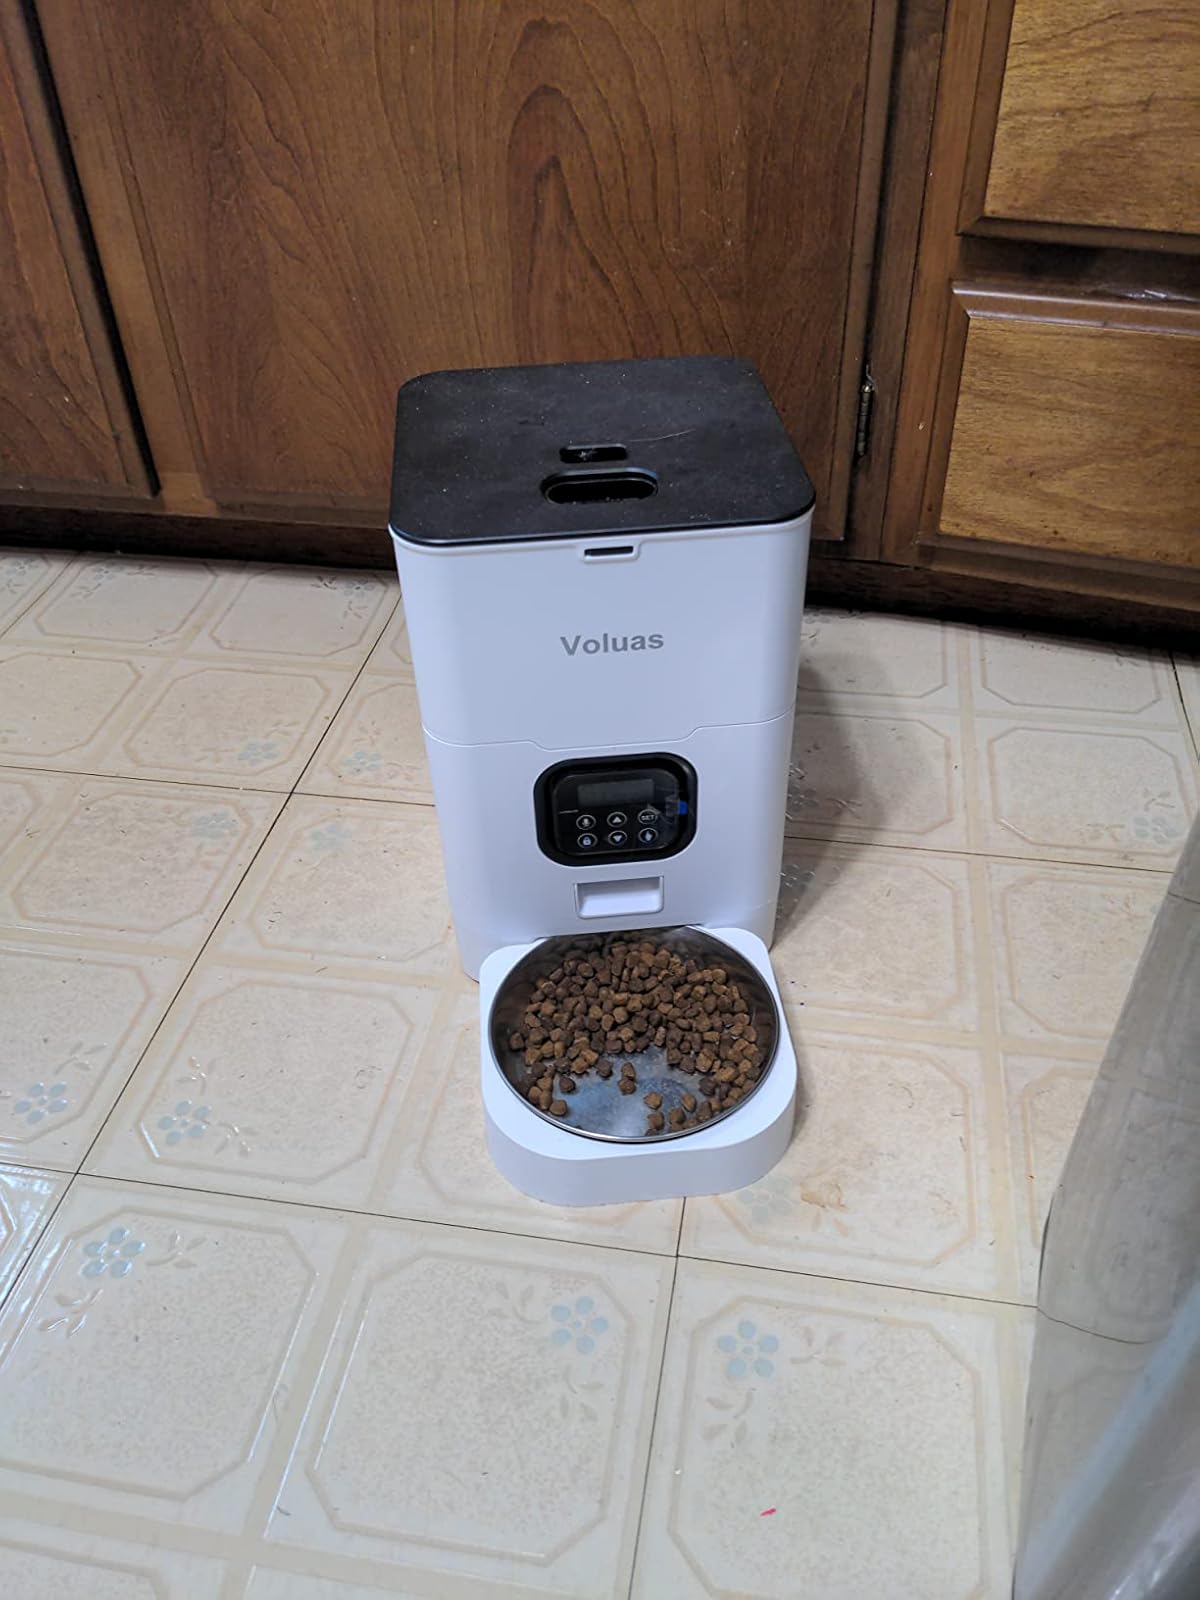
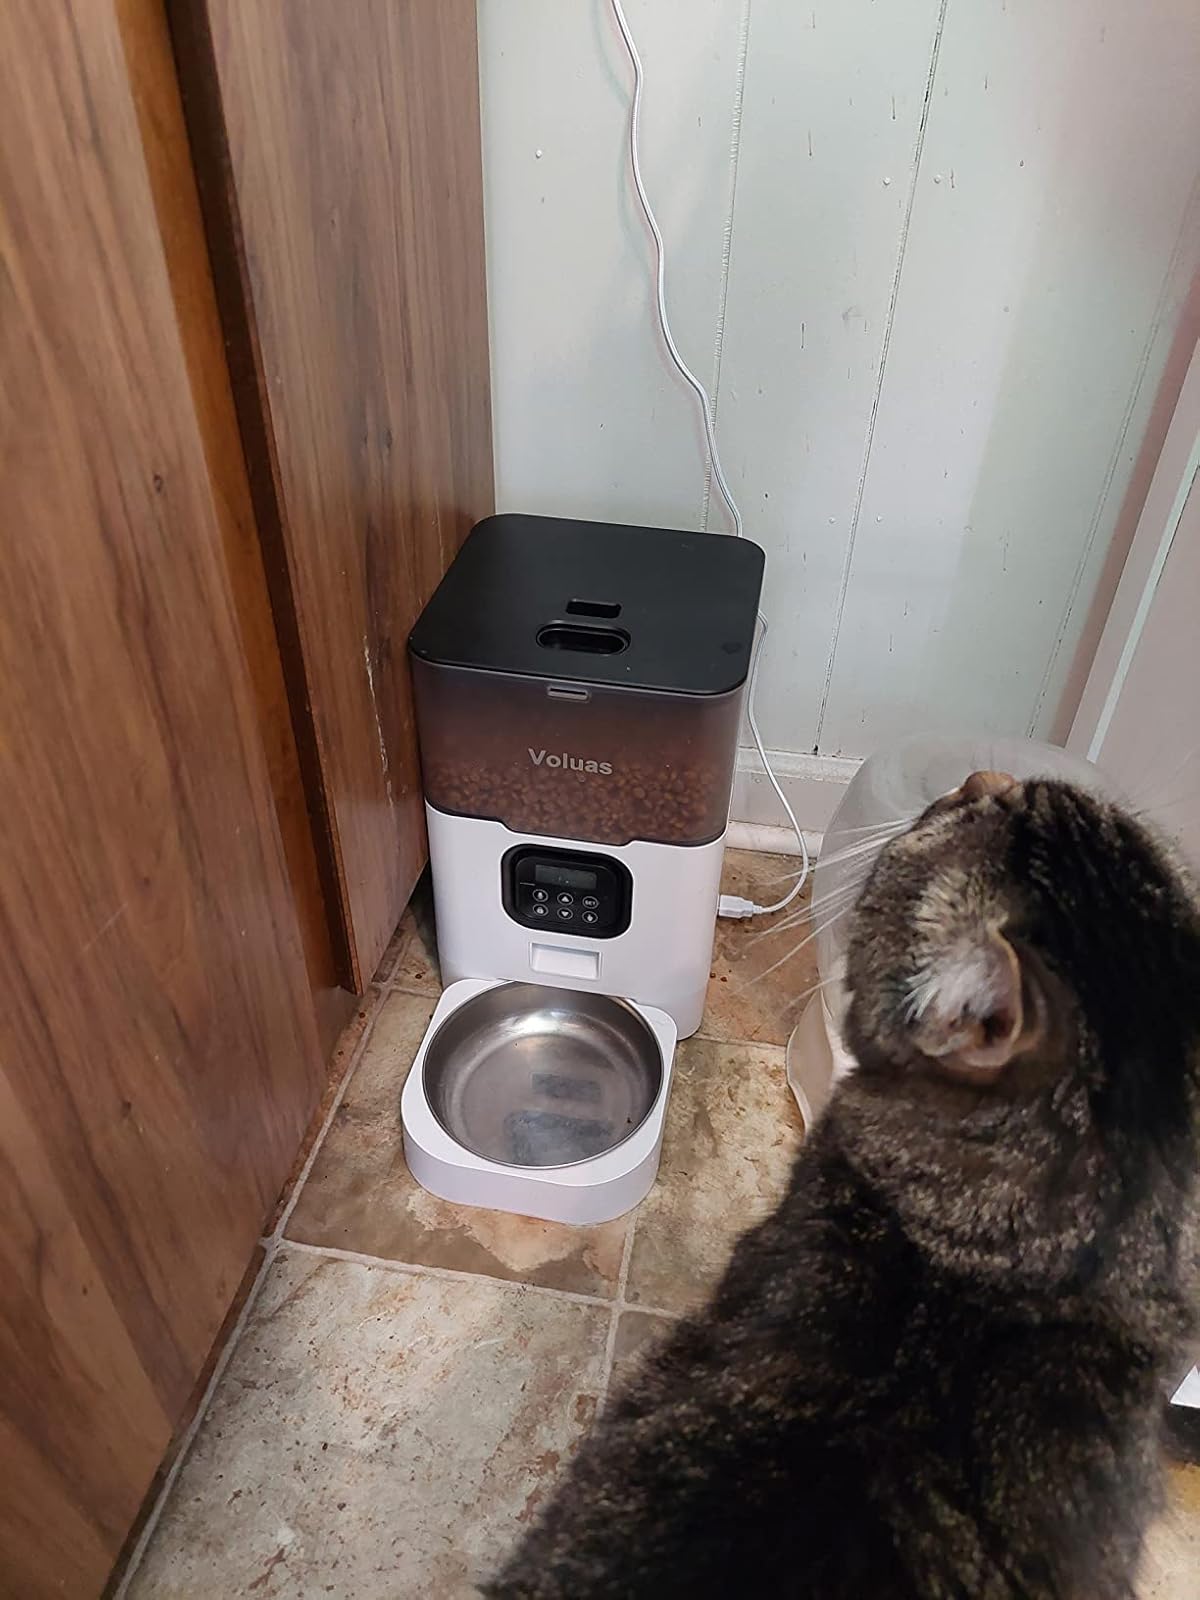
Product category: items_feeder
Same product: no